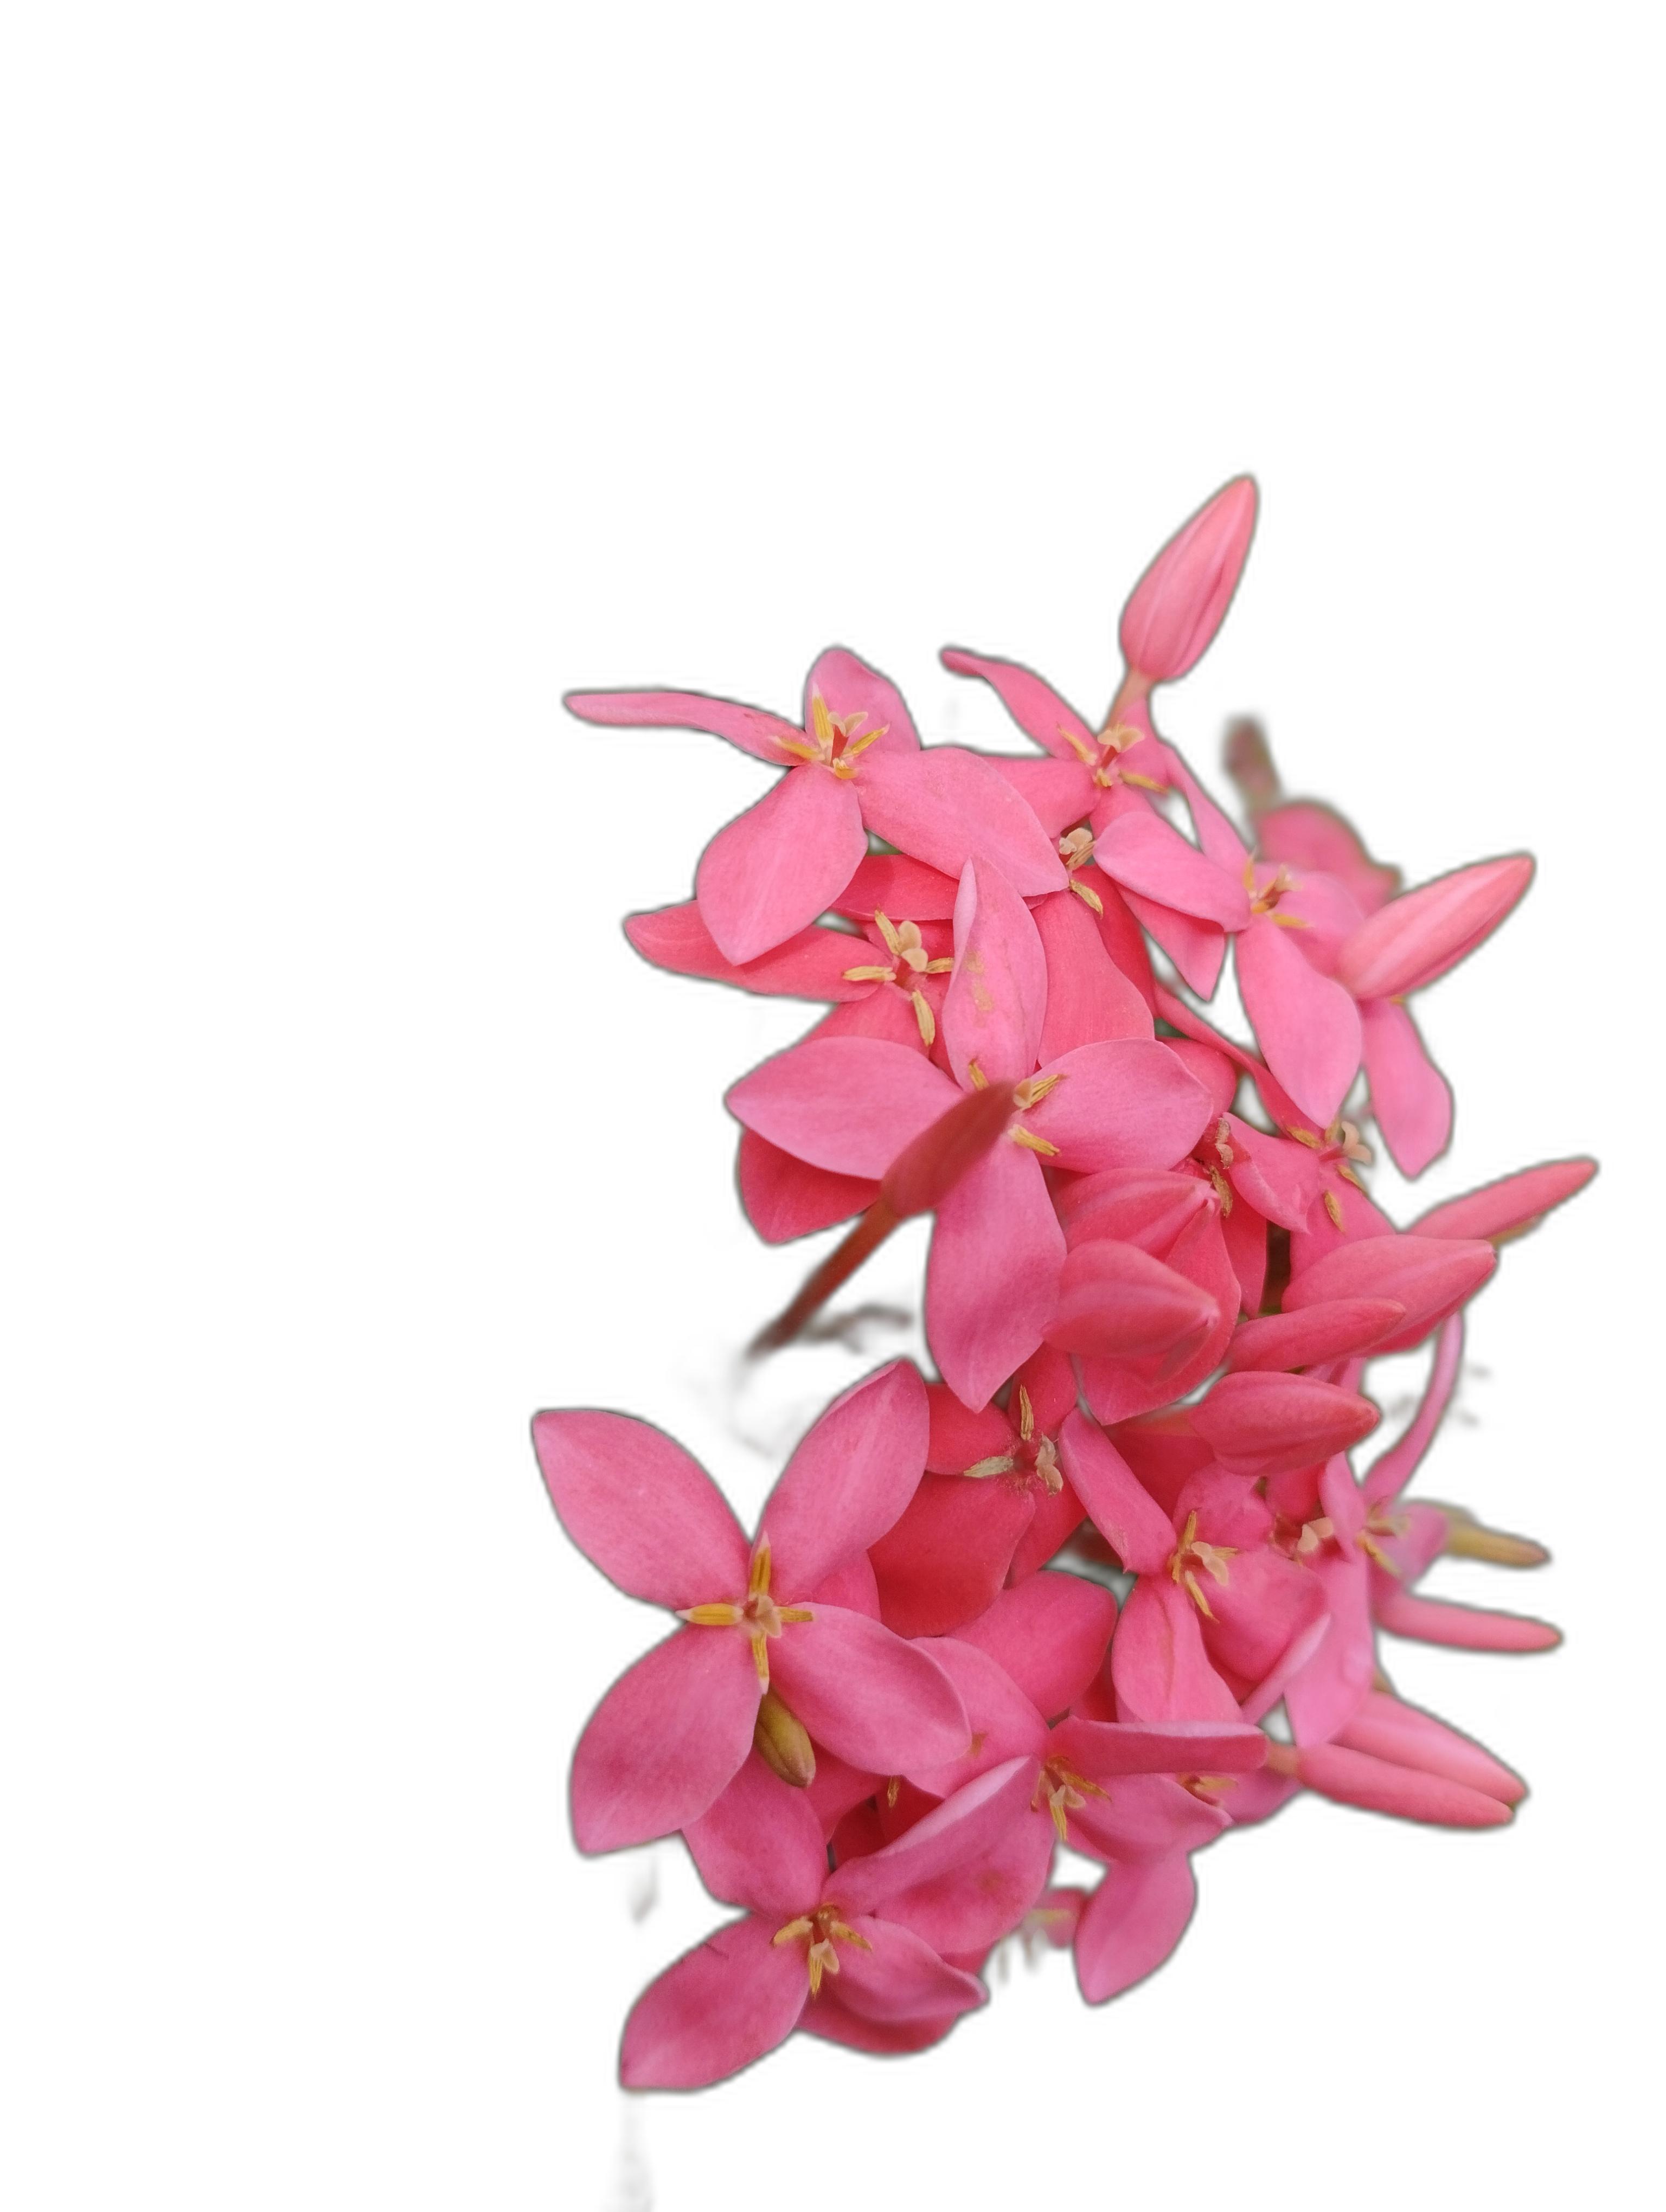
Label: Jungle geranium